Dripping

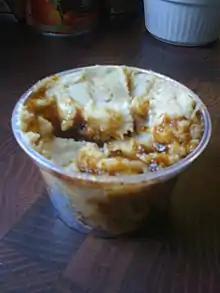
A type of dripping from Yorkshire, United Kingdom, where it is known as "mucky fat"

Dripping, also known usually as pork dripping or beef dripping, is an animal fat produced from the fatty or otherwise unusable parts of cow or pig carcasses. It is similar to lard, tallow and schmaltz.